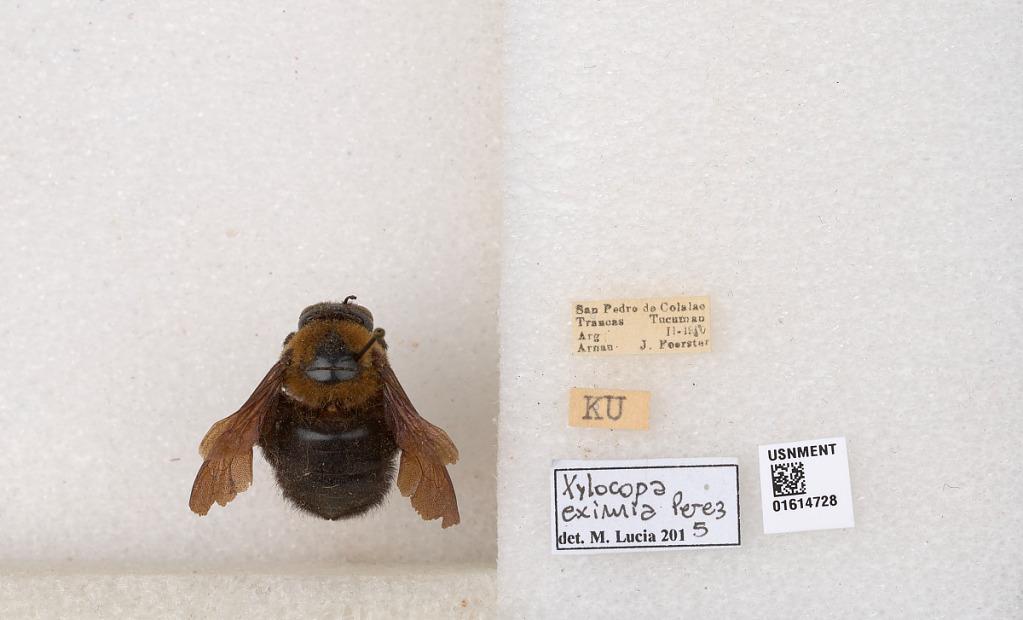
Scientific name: Xylocopa (Neoxylocopa) eximia Pérez
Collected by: A. Foerster
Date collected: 1950-2-1
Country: Argentina
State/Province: Tucuman
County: Trancas
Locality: San Pedro de Colalao
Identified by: Lucia, M.